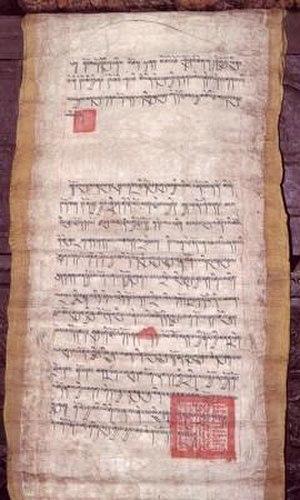
Document légal de Lobsang Gyatso (1617 - 1682), 5e Dalaï-lama.